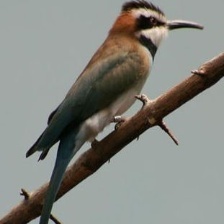
Species: WHITE THROATED BEE EATER
Scientific name: MEROPS ALBICOLLIS
ImageNet parent category: bee_eater